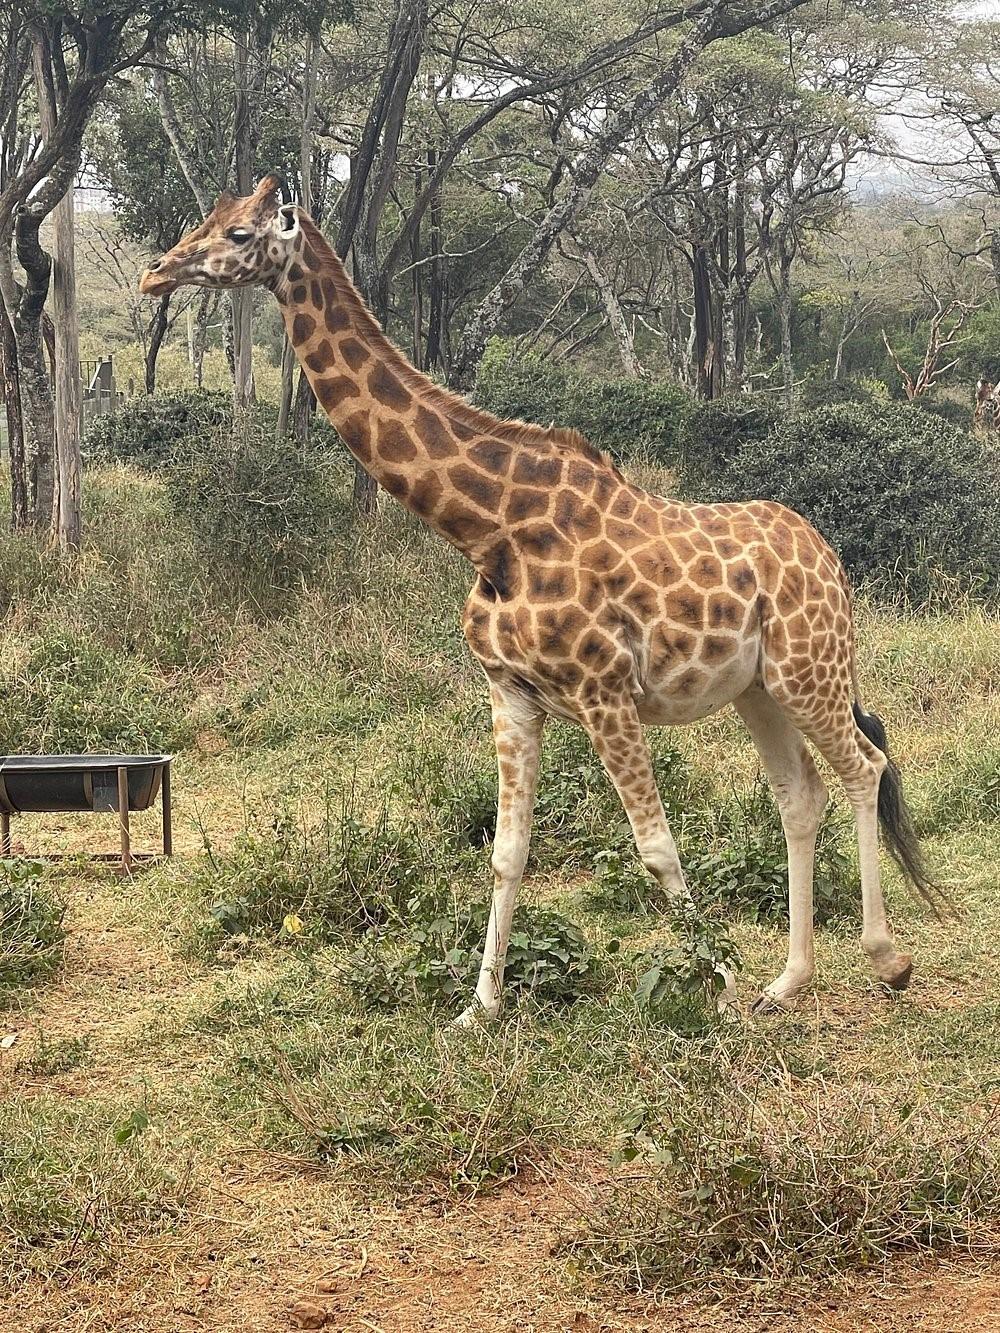
Twiga mmoja mkubwa akiwa amesimama katikati ya eneo lenye miti na vichaka vikubwa, twiga huyo anamuundo wa kipee wenye rangi ya kahawia na mabaka ya njano mandhari ya nyuma inaonesha miti mirefu yenye majani mengi inaonyesha twiga ni mnyama wa porini na sio mnyama wa kufugwa.